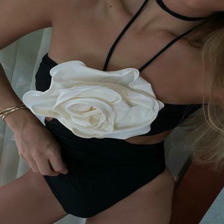
Label: Modal